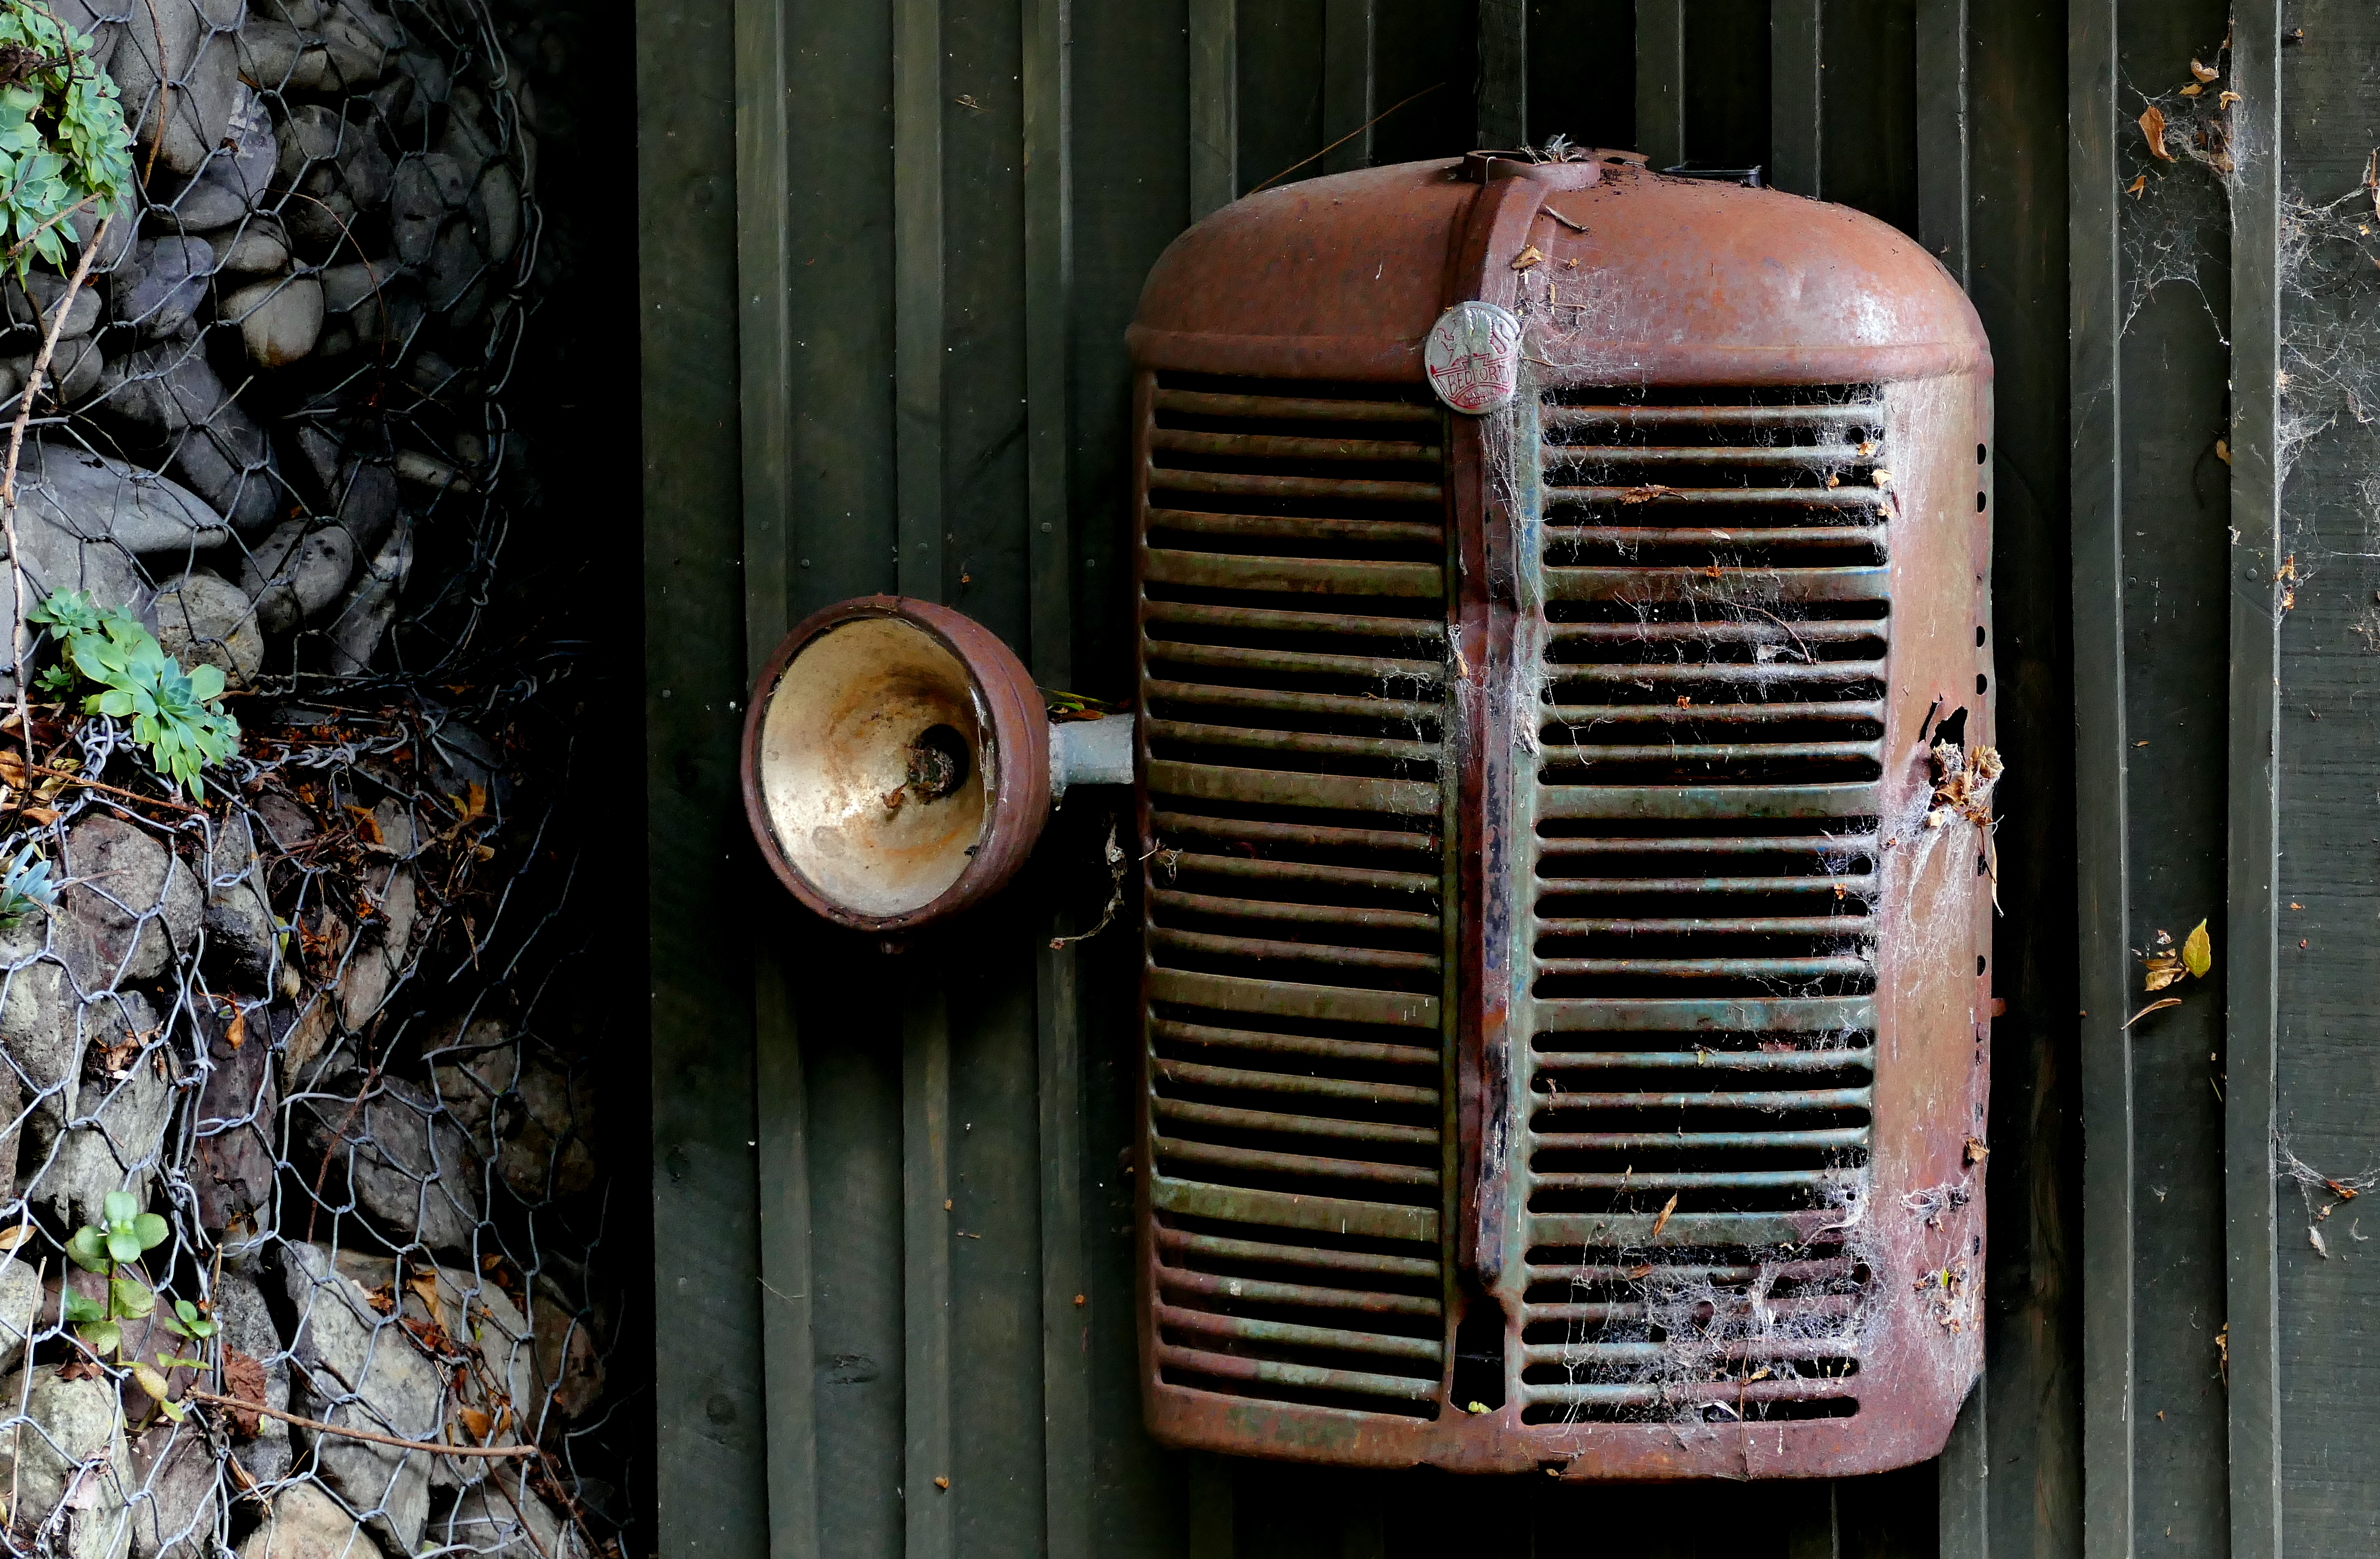
rust, iron, metal, wood, still life photography, window, gas